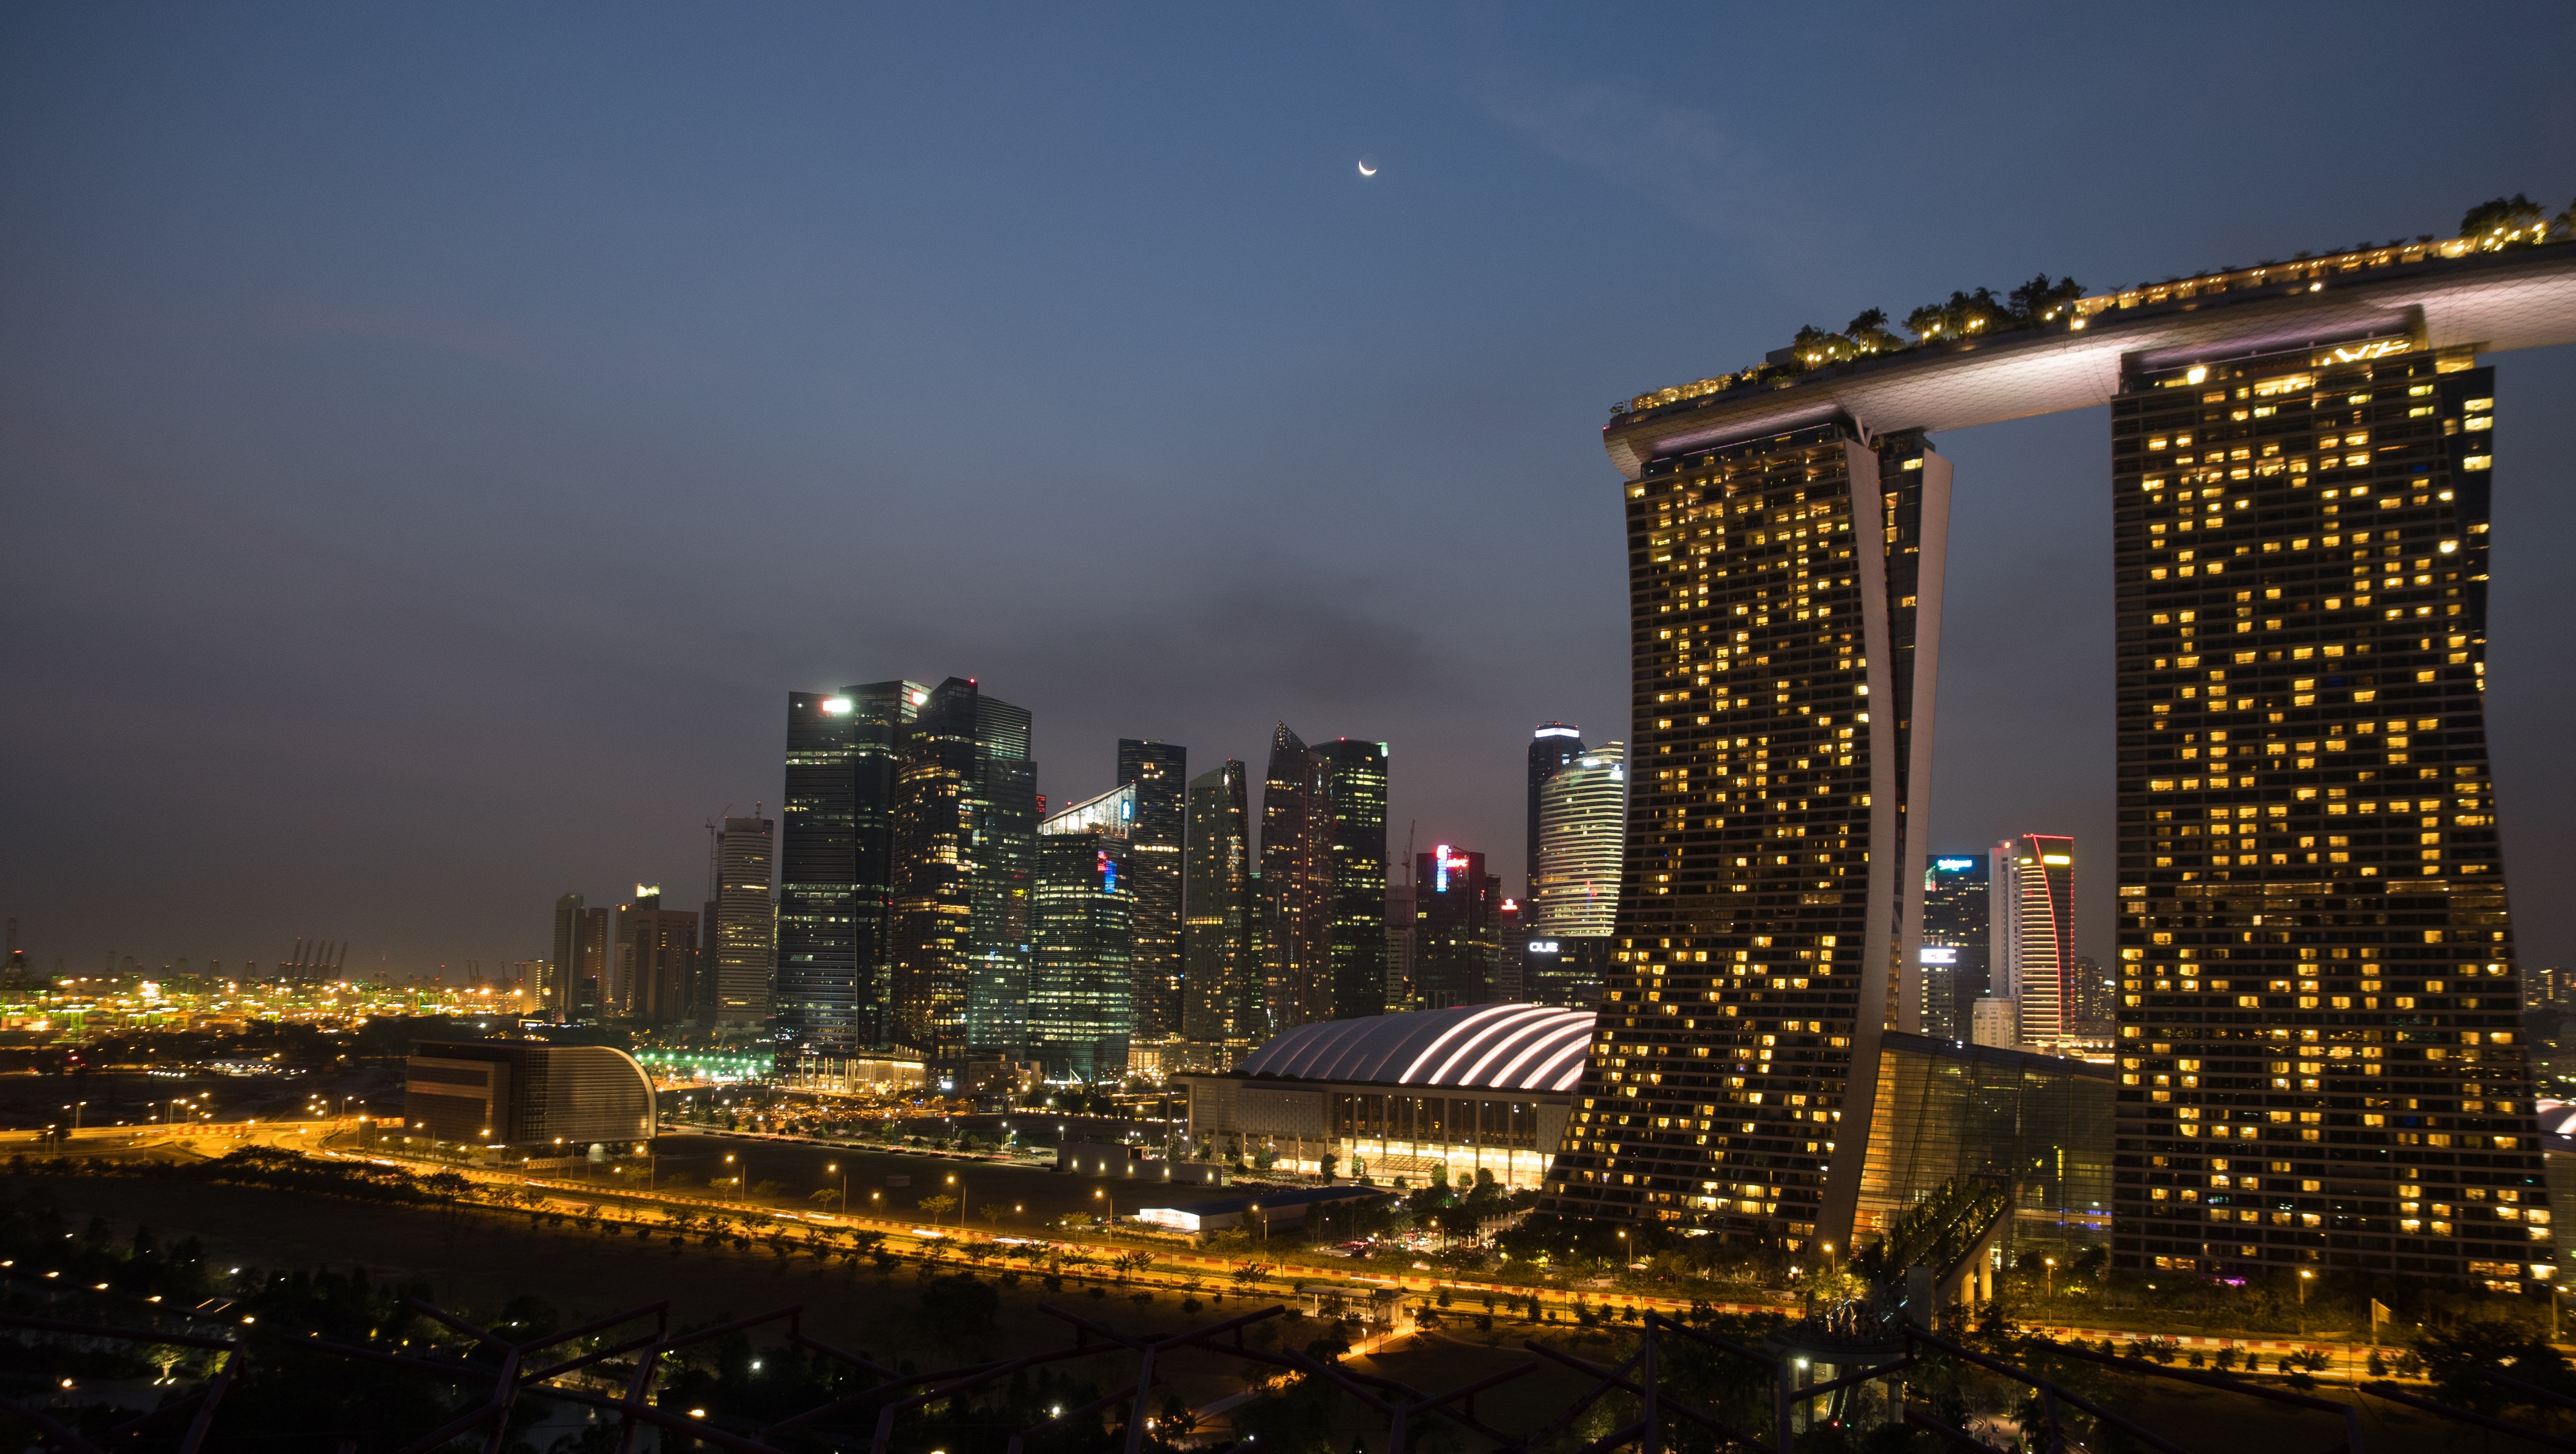
horizon, skyline, night, building, city, skyscraper, cityscape, downtown, dusk, evening, tower, holiday, asia, landmark, tourism, modern, tower block, outlook, hotels, singapore, booked, metropolis, urban area, residential area, human settlement, atmosphere of earth, metropolitan area